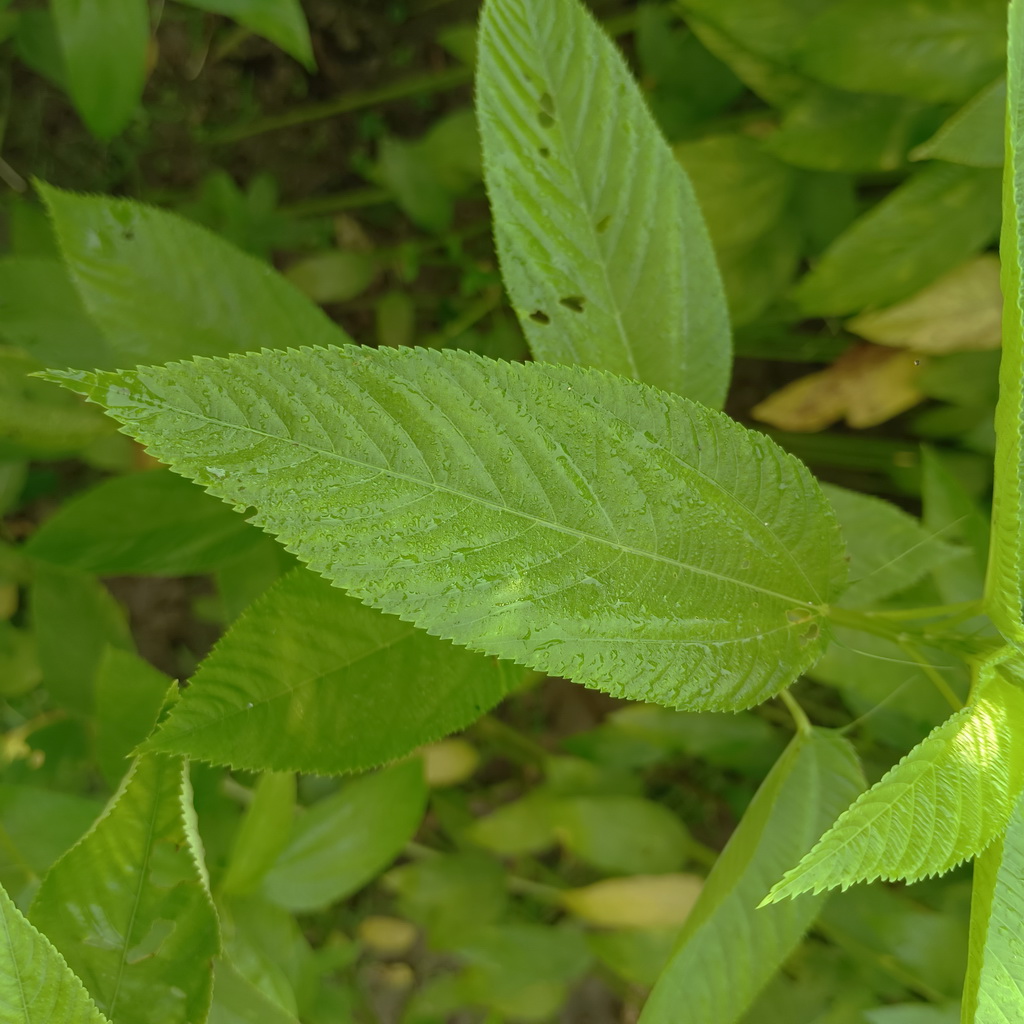
Label: Fresh